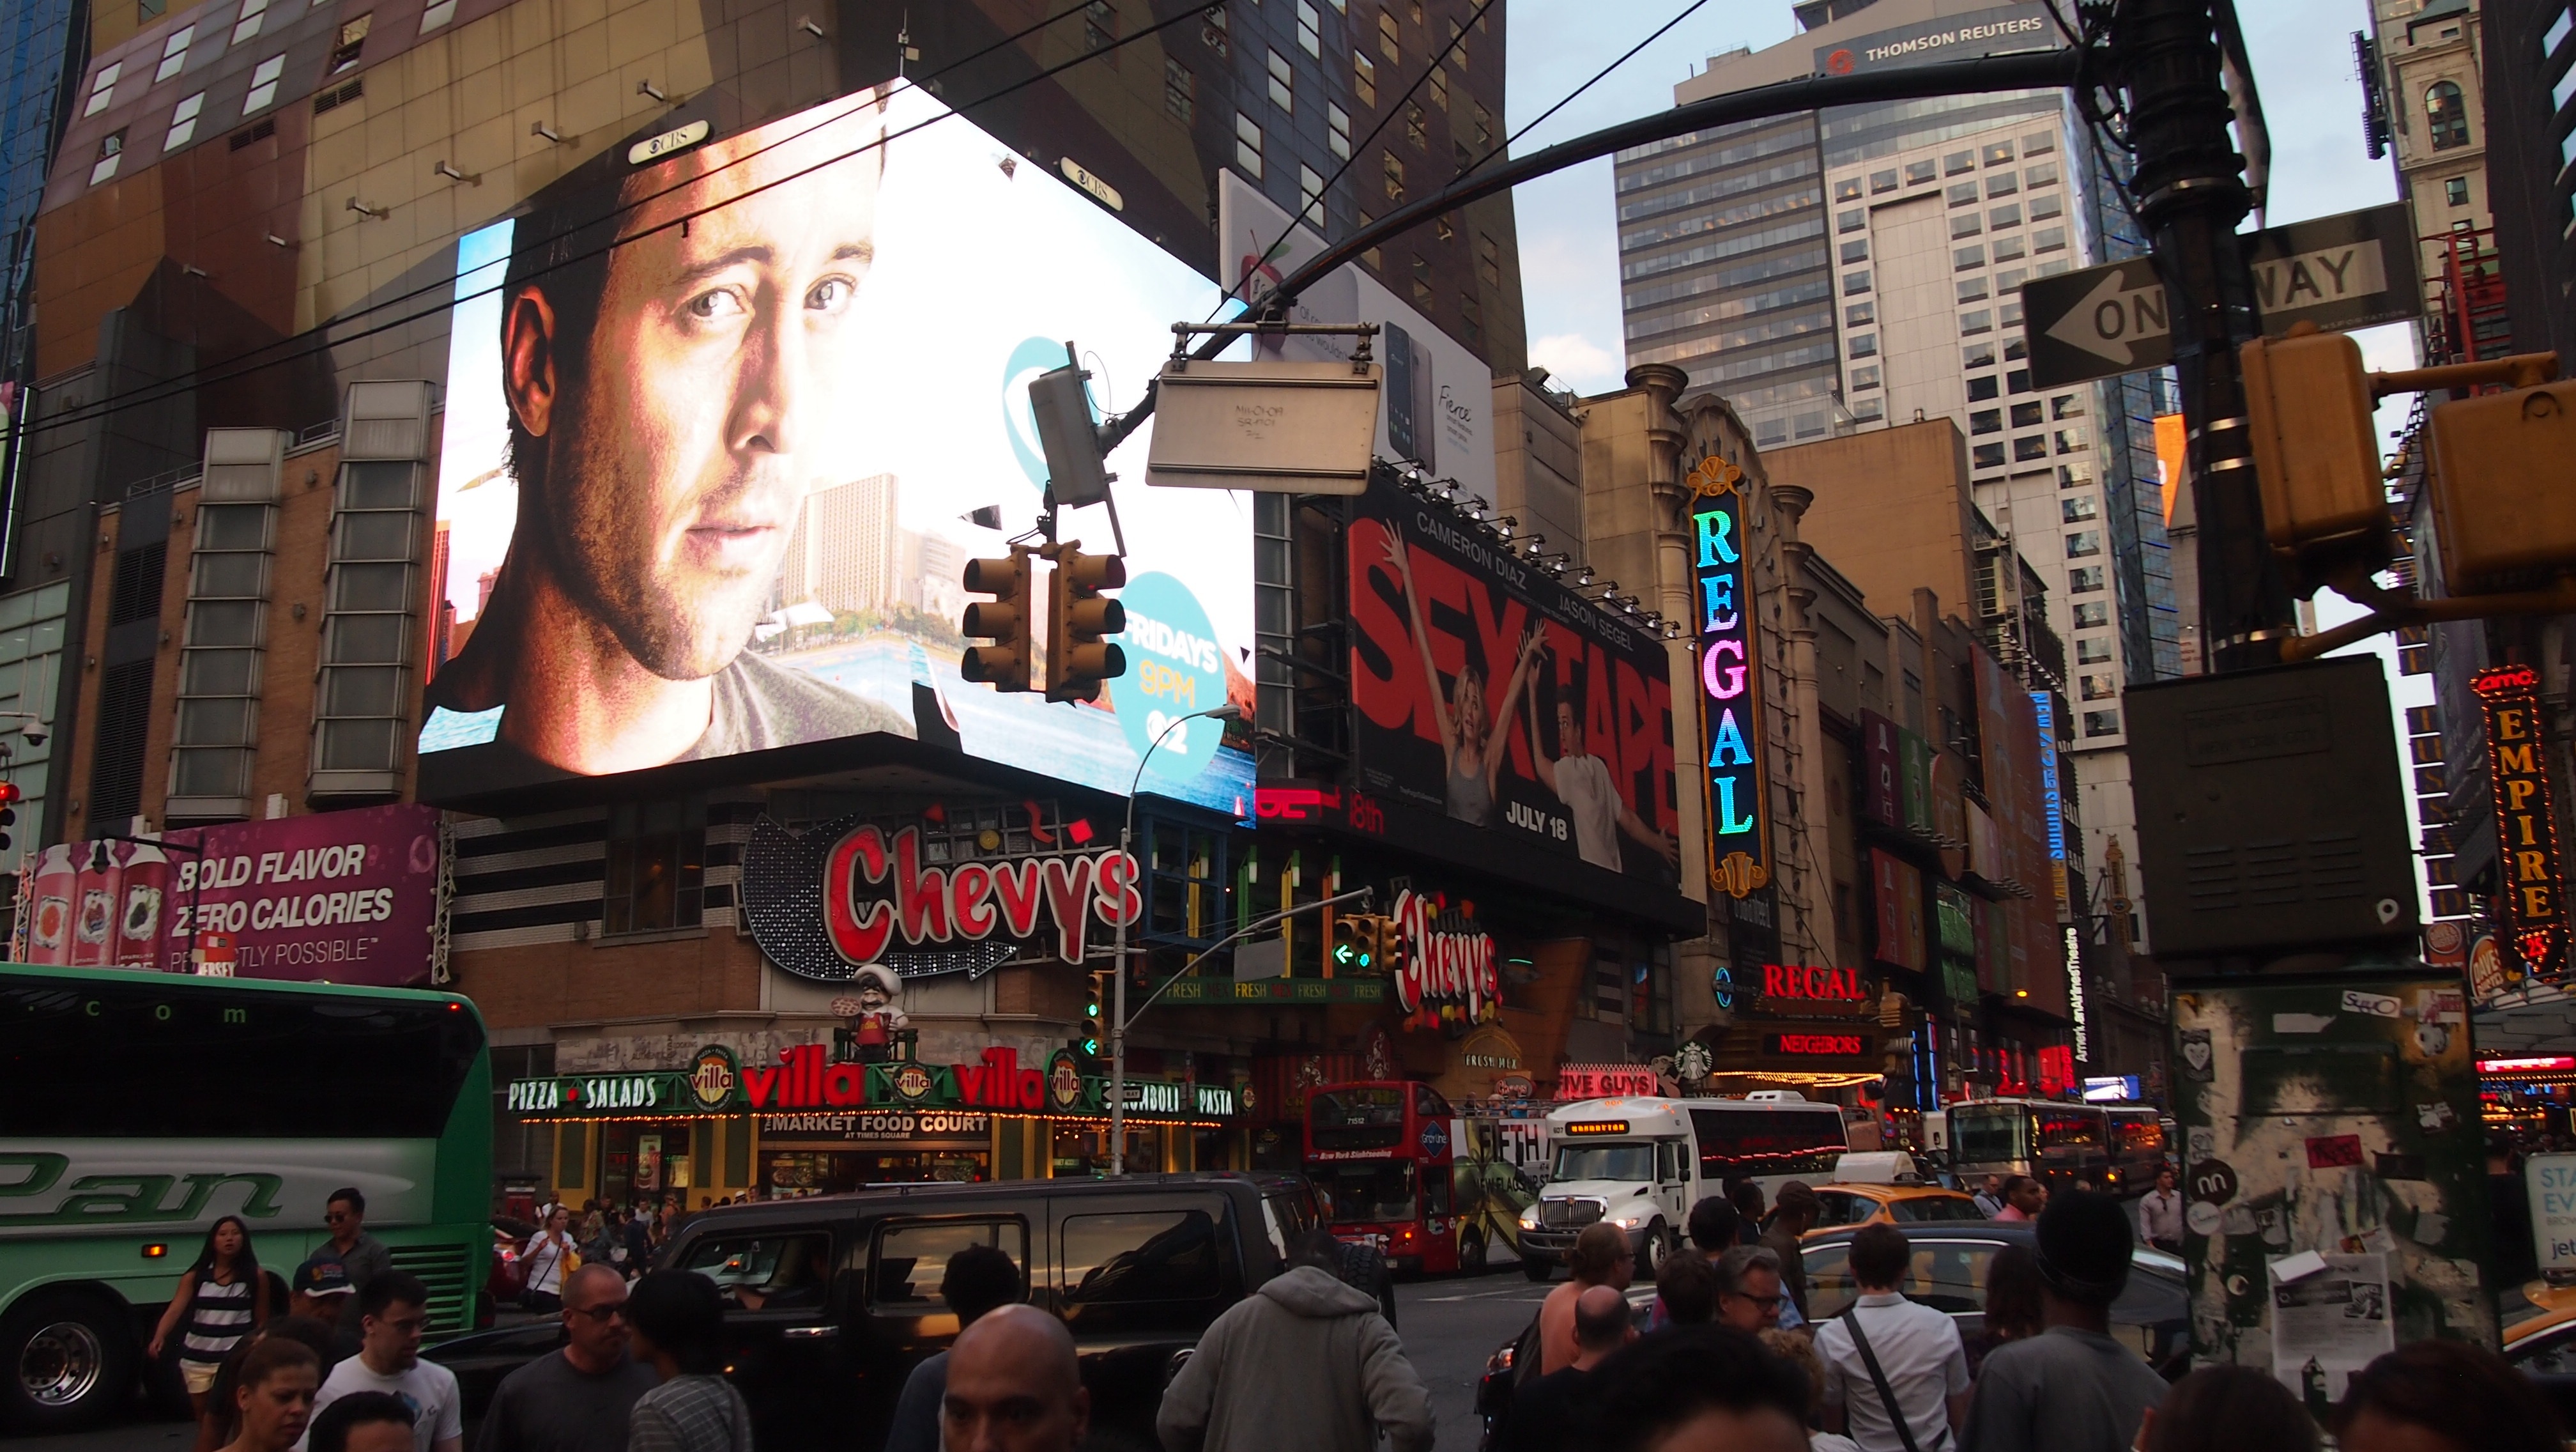
road, street, city, new york, manhattan, crowd, downtown, market, public space, big apple, time square, urban area, human settlement